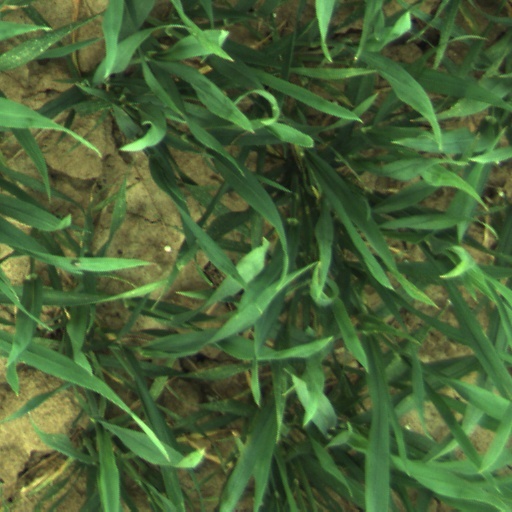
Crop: wheat